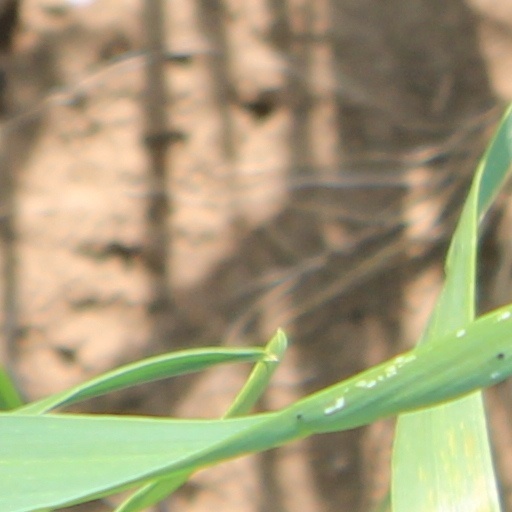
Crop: wheat